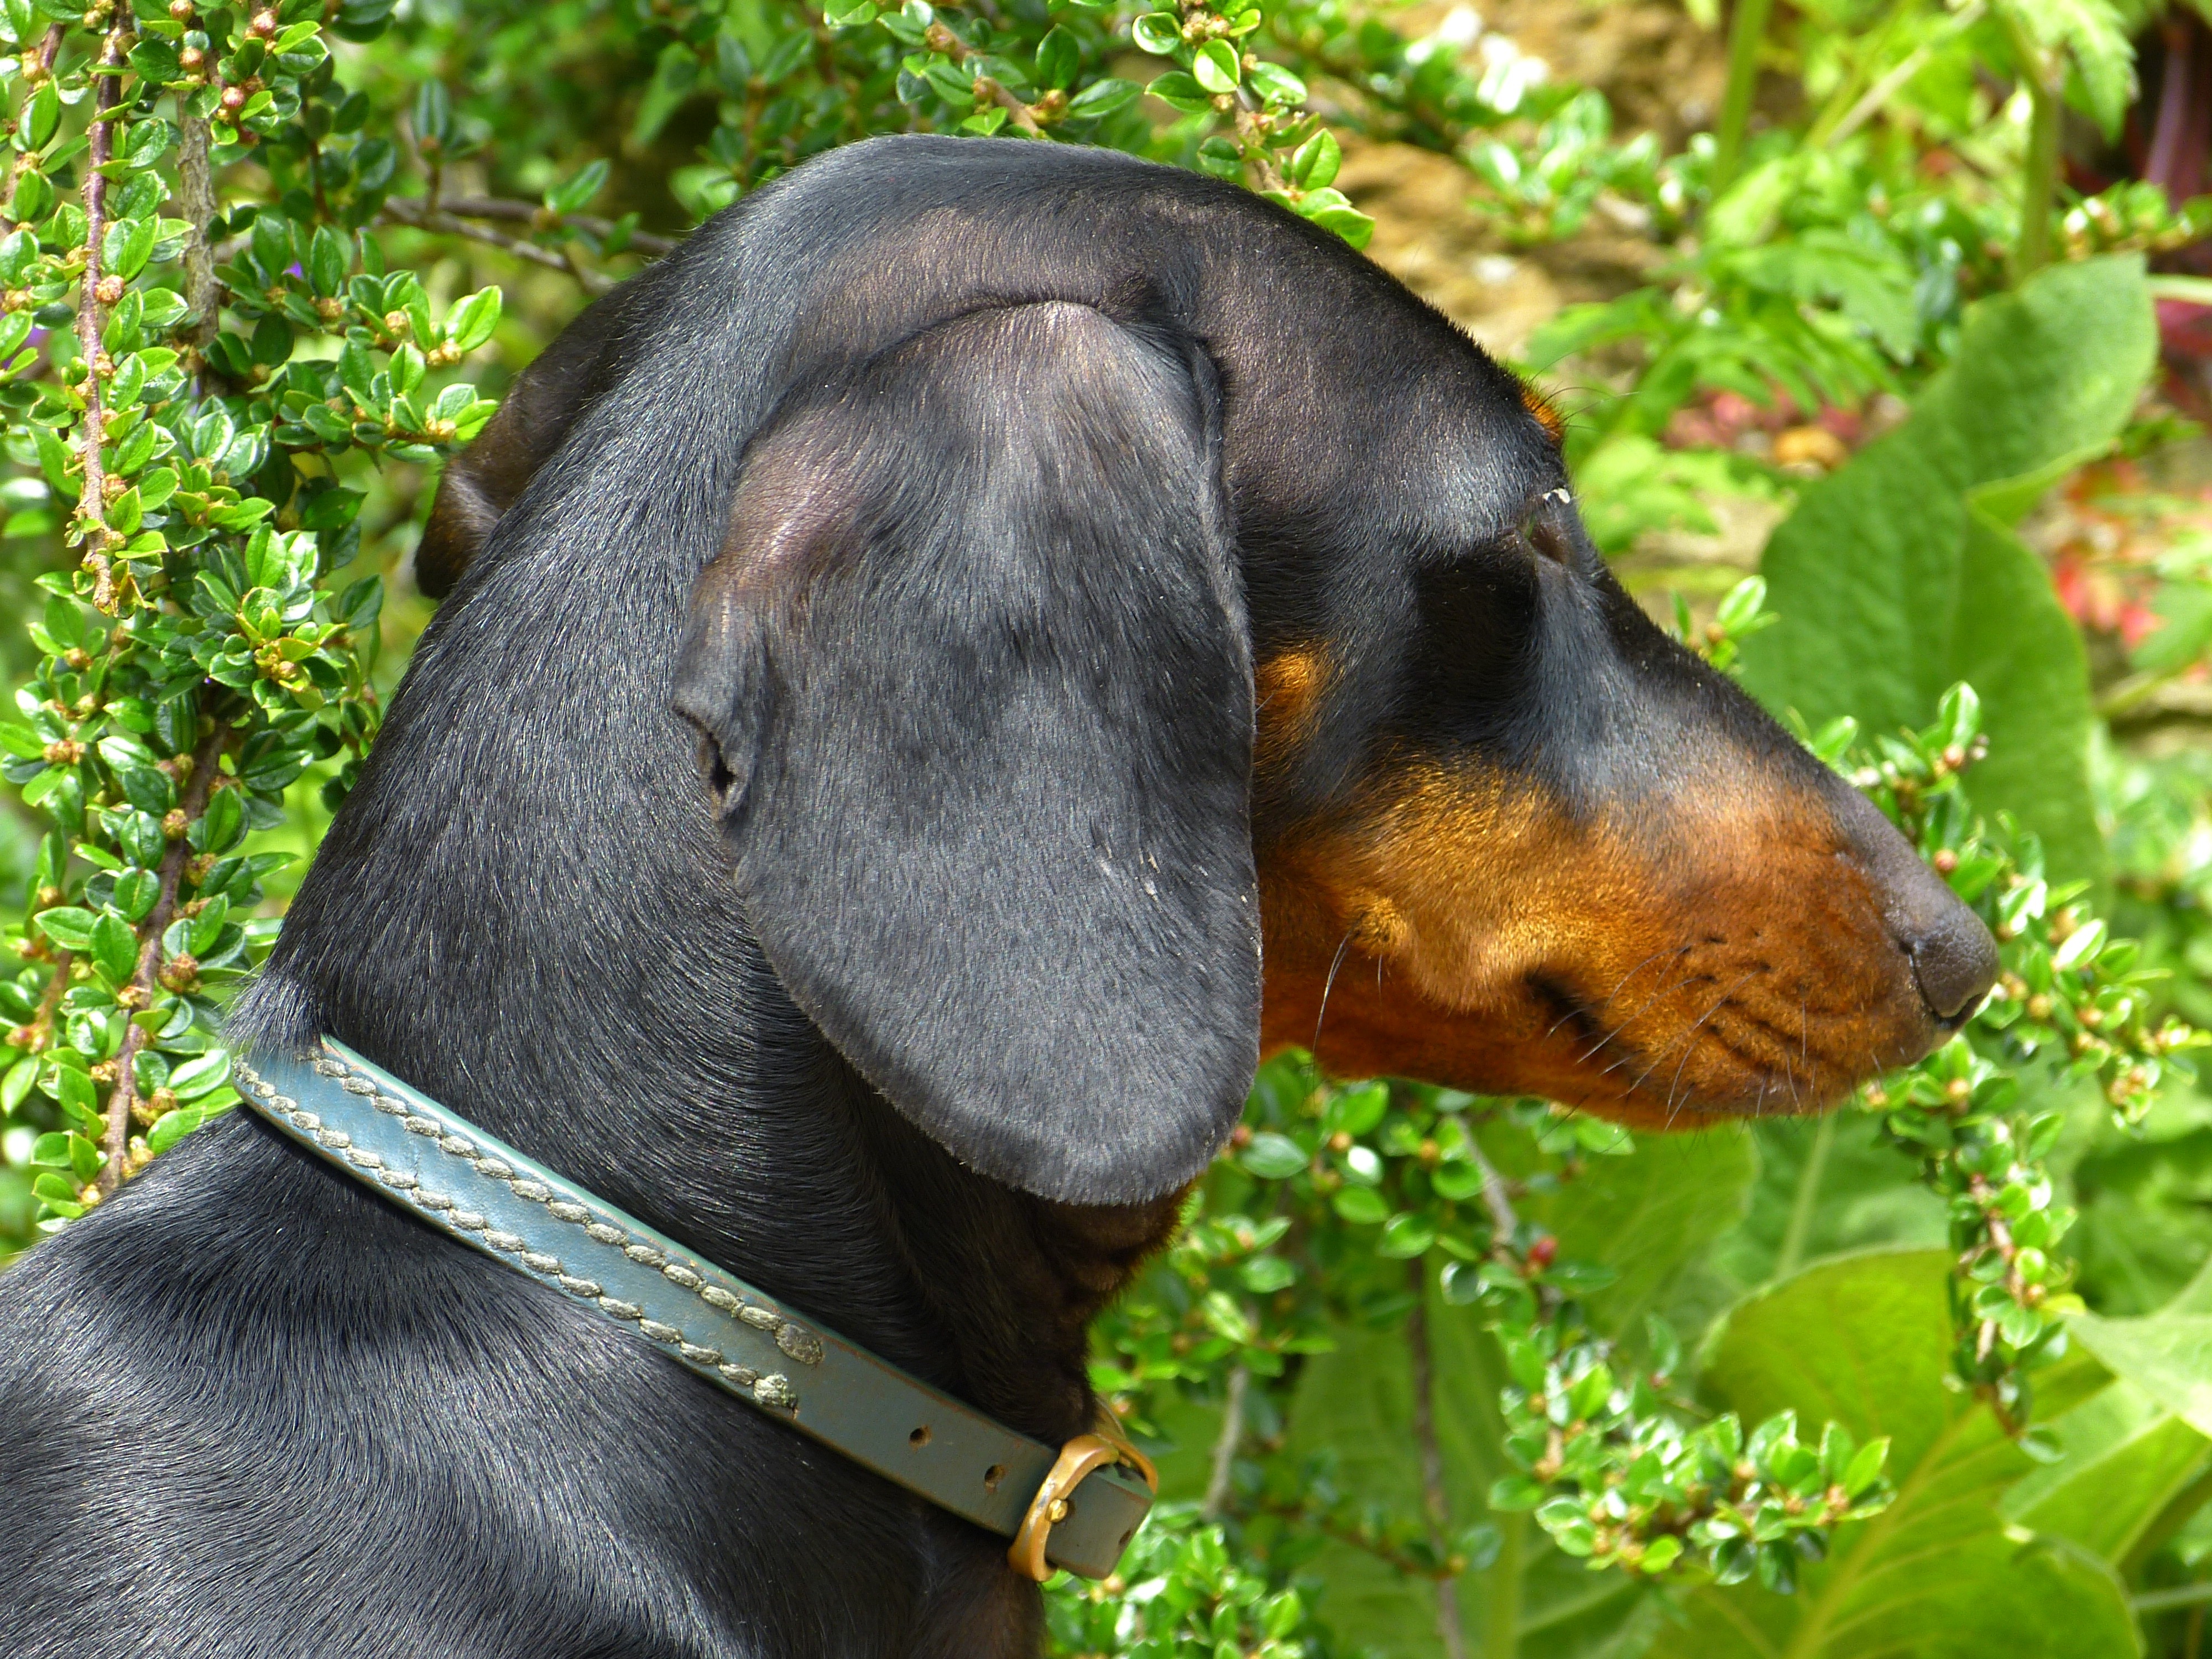
puppy, dog, animal, pet, mammal, hound, vertebrate, dog breed, dachshund, guard dog, dog collar, animal photography, dog like mammal, dobermann, austrian black and tan hound, polish hunting dog